Albert Hackett

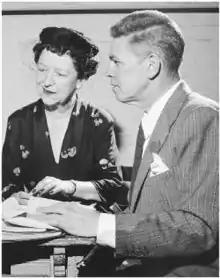
Hackett with his wife Frances Goodrich

Albert Maurice Hackett (February 16, 1900 – March 16, 1995) was an American actor, dramatist and screenwriter most noted for his collaborations with his partner and wife Frances Goodrich. Their film work includes the first three instalments in the "Thin Man" series,